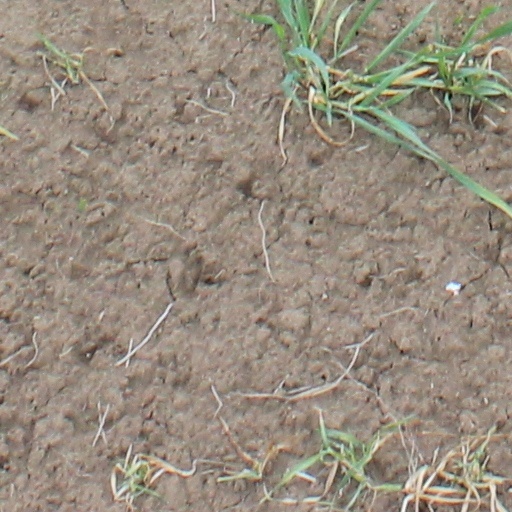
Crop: wheat